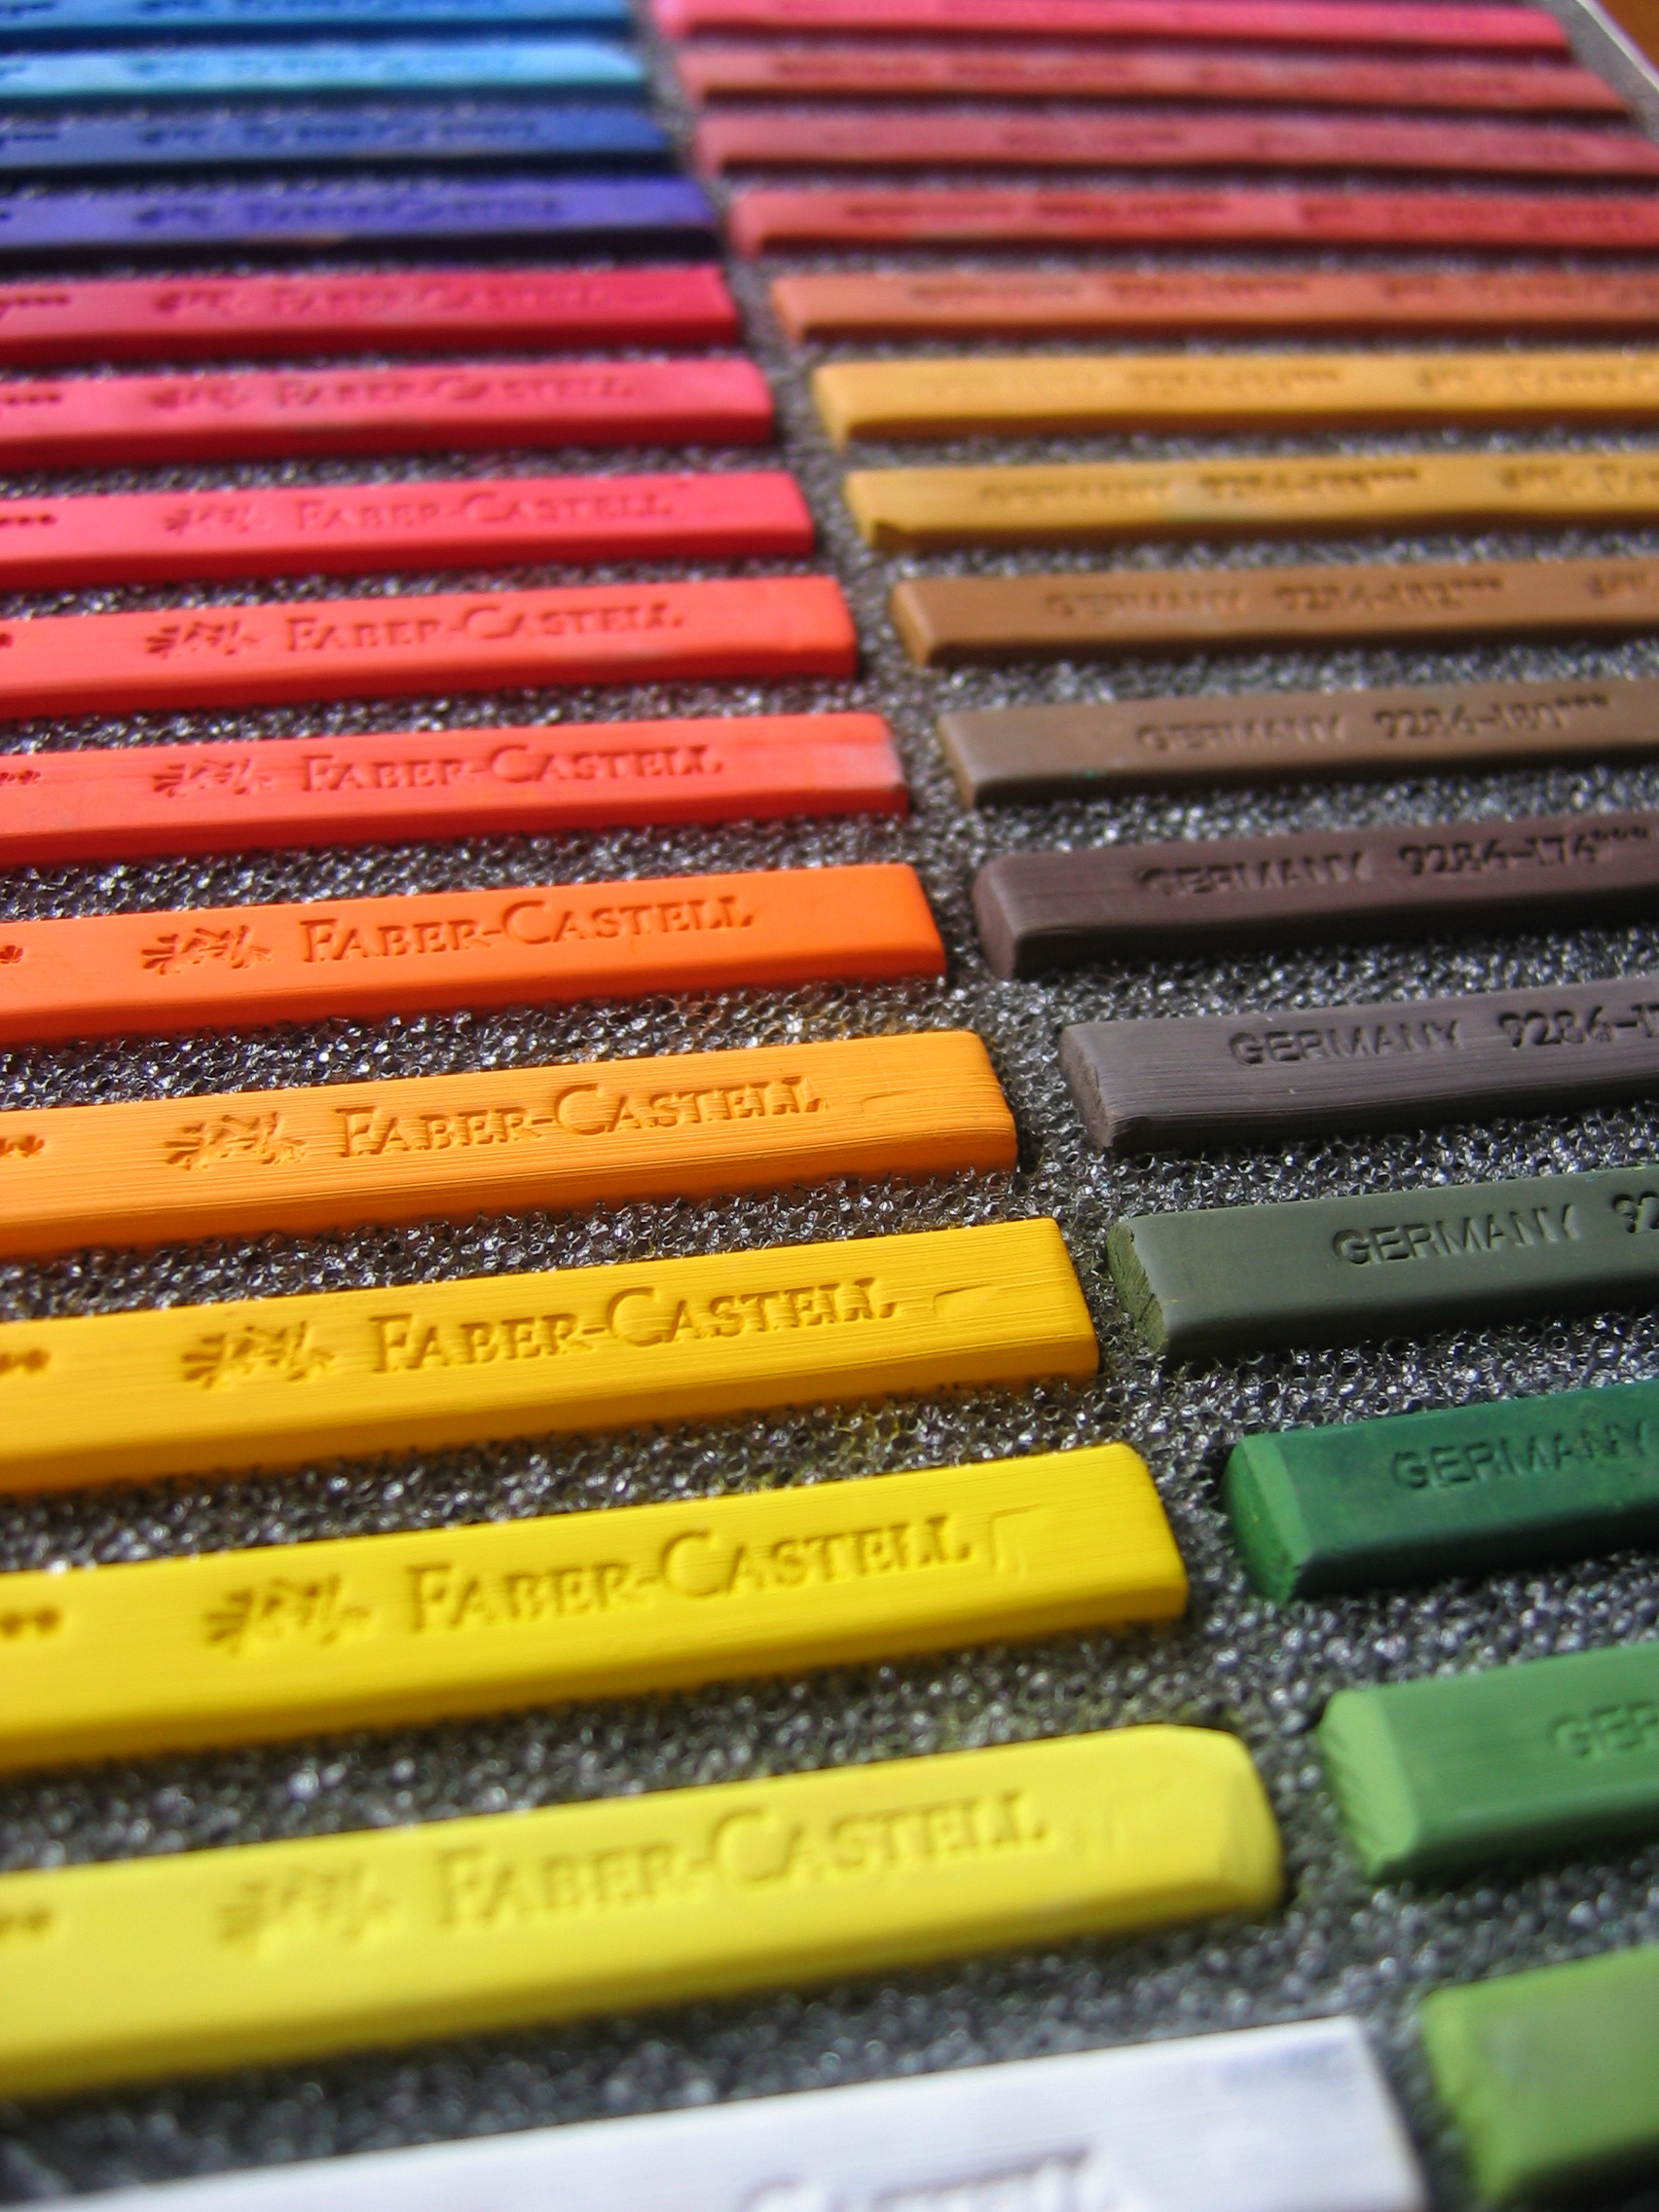
pastel, color, multicolored, yellow, material, line, angle, wood stain, square